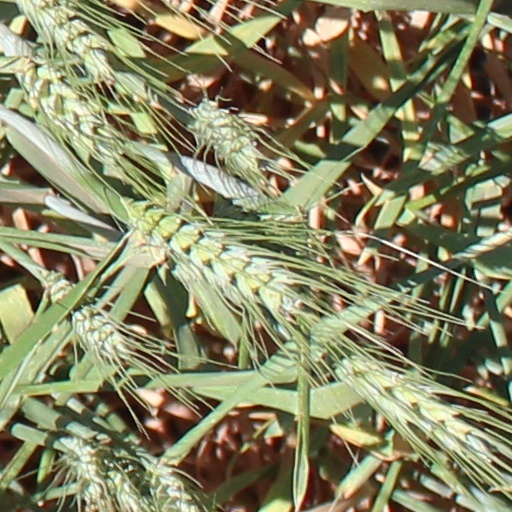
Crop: wheat